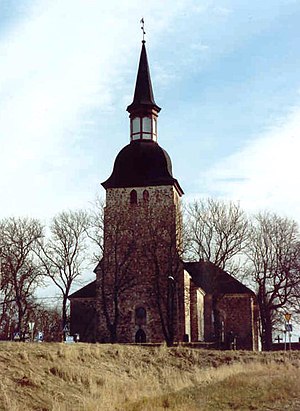
Jomala
Jomala Kirke
Jomala er en kommune på Ålandsøerne, der ligger på øen fasta Åland. Mod vest ligger Hammarland Kommune, mod nord Finström Kommune, mod øst Lemland og Sund kommuner samt mod syd byen Mariehamn.